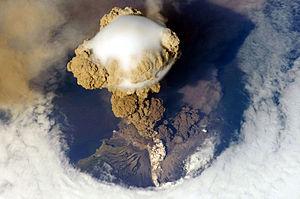
Une éruption explosive est une éruption volcanique caractérisée par l'émission de laves fragmentées dans l'atmosphère, à la différence des éruptions effusives qui émettent principalement des laves fluides sous la forme de coulées. Les éruptions explosives se produisent généralement sur les volcans gris, notamment ceux de la ceinture de feu du Pacifique, mais les volcans rouges peuvent connaître des phases explosives.
Un pileus est un nuage annexe de faible extension horizontale et verticale, en forme de bonnet ou de capuchon qui se développe au-dessus du sommet d'un nuage convectif. Ce dernier peut le transpercer et on observe assez souvent plusieurs pileus superposés.
Le Sarytchev ou pic Sarytchev, en russe вулкан Сарычева, est un volcan de Russie situé dans les îles Kouriles, sur l'île de Matoua. Avec seize éruptions répertoriées, dont la première l'est par les Européens vers 1765 et la dernière l'est en 2009, il constitue l'un des volcans les plus actifs des îles Kouriles. Ses éruptions généralement explosives peuvent être accompagnées de coulées de lave mais il n'est pas considéré comme dangereux, l'île de Matoua étant inhabitée.
Matoua est une île inhabitée de l’archipel des îles Kouriles, appartenant à la Russie.
Une éruption volcanique est un phénomène géologique caractérisé par l'émission, par un volcan, de laves et/ou de téphras accompagnés de gaz volcaniques. Lorsqu'une éruption volcanique provoque des dégâts matériels et des morts parmi l'espèce humaine mais aussi chez d'autres espèces animales ou végétales ce qui est la majorité des cas pour les volcans terrestres, ce phénomène constitue, à courte ou moyenne échéance, une catastrophe naturelle ayant un impact local ou mondial et pouvant bouleverser les habitudes animales, humaines, la topographie, etc.